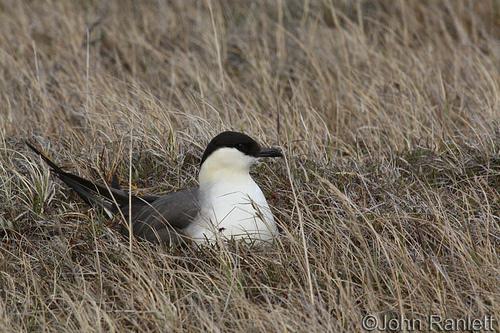
A photo of a long tailed jaeger